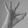
ASL letter: F